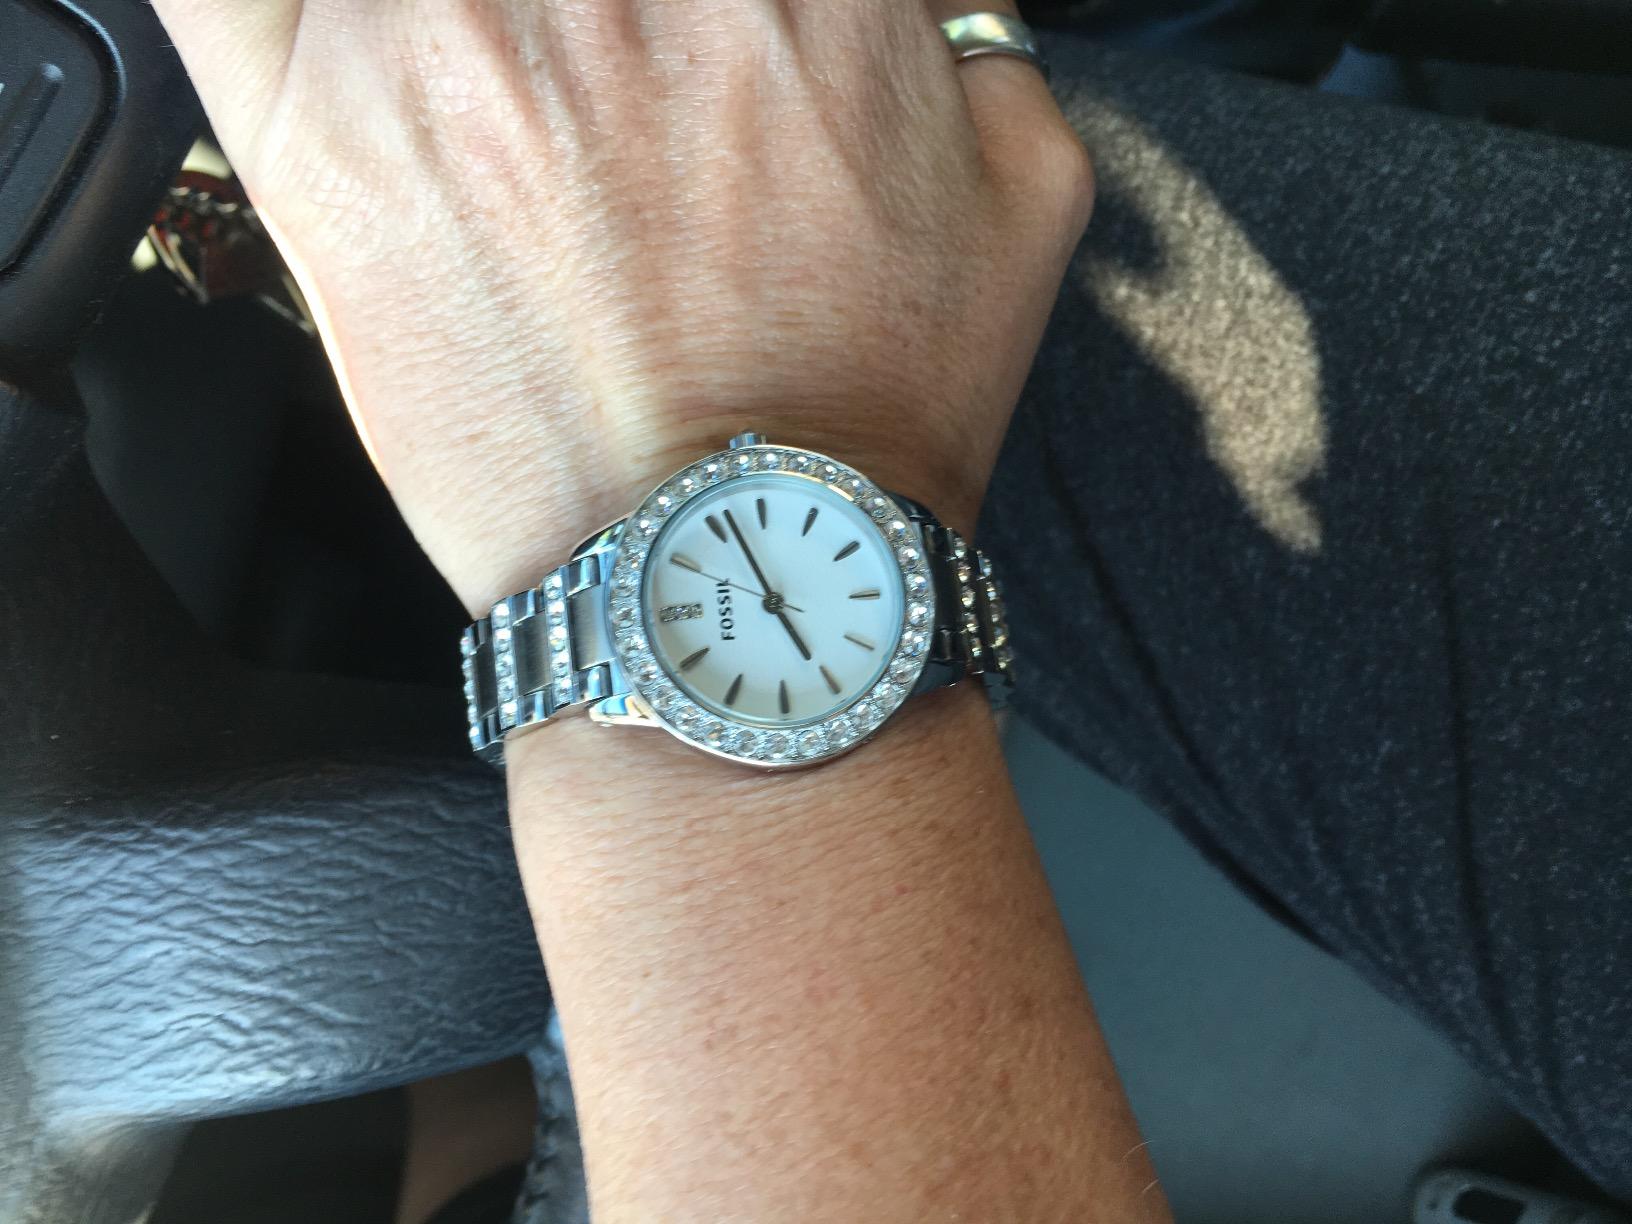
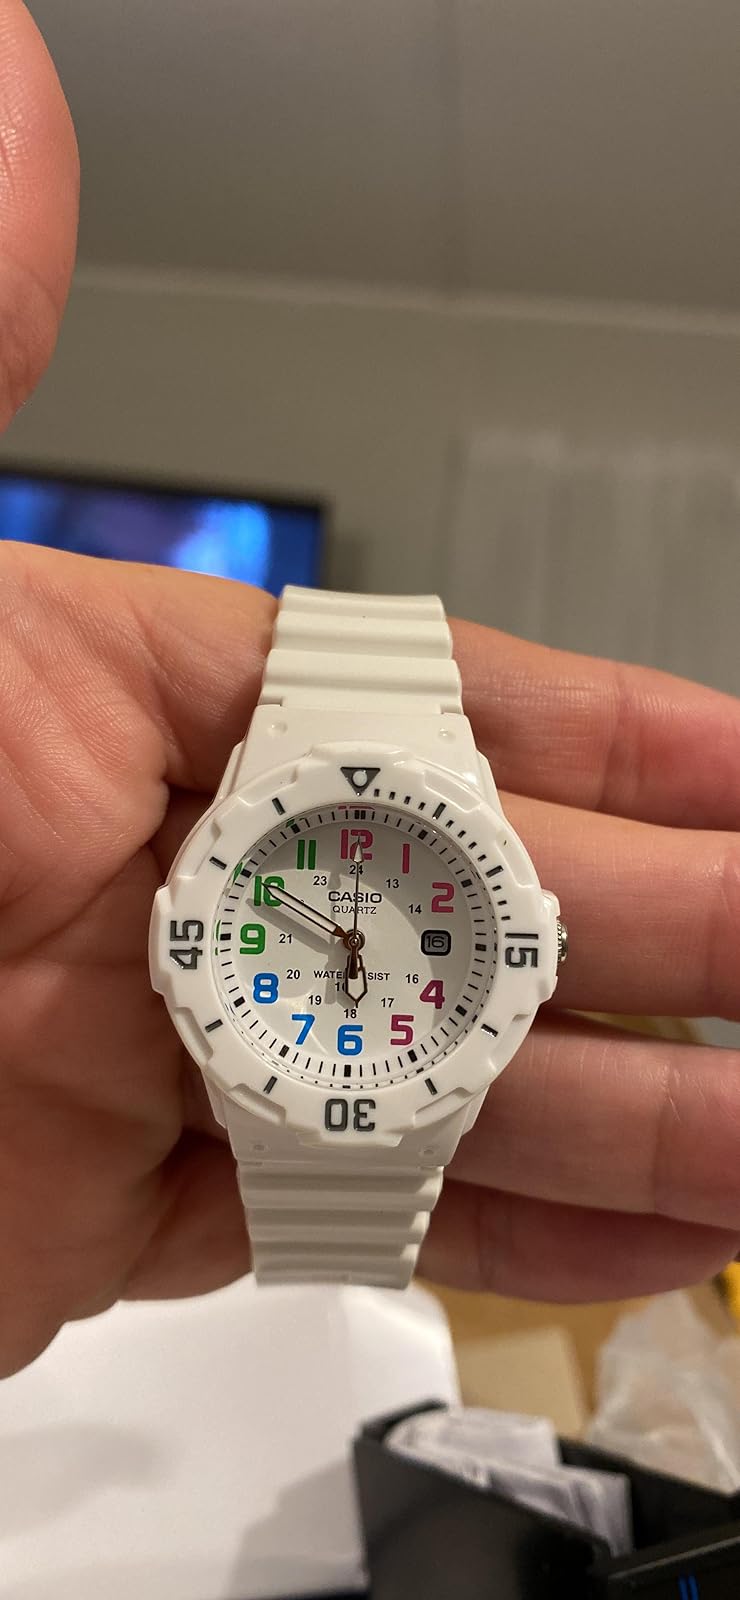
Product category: accessories_watch
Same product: no